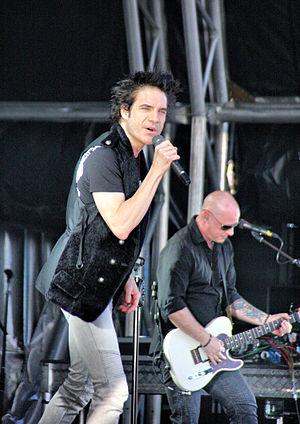
Train est un groupe de rock alternatif américain, originaire de San Francisco, en Californie. Formé en 1993, le groupe comprend, en date de 2017, Patrick Monahan, Luis Maldonado, Hector Maldonado, Drew Shoals, et Jerry Becker.
Patrick "Pat" Monahan, est un auteur-compositeur et interprète américain, né le 28 février 1969 à Érié en Pennsylvanie. Il est notamment connu pour être le leader du groupe Train.